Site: saxony
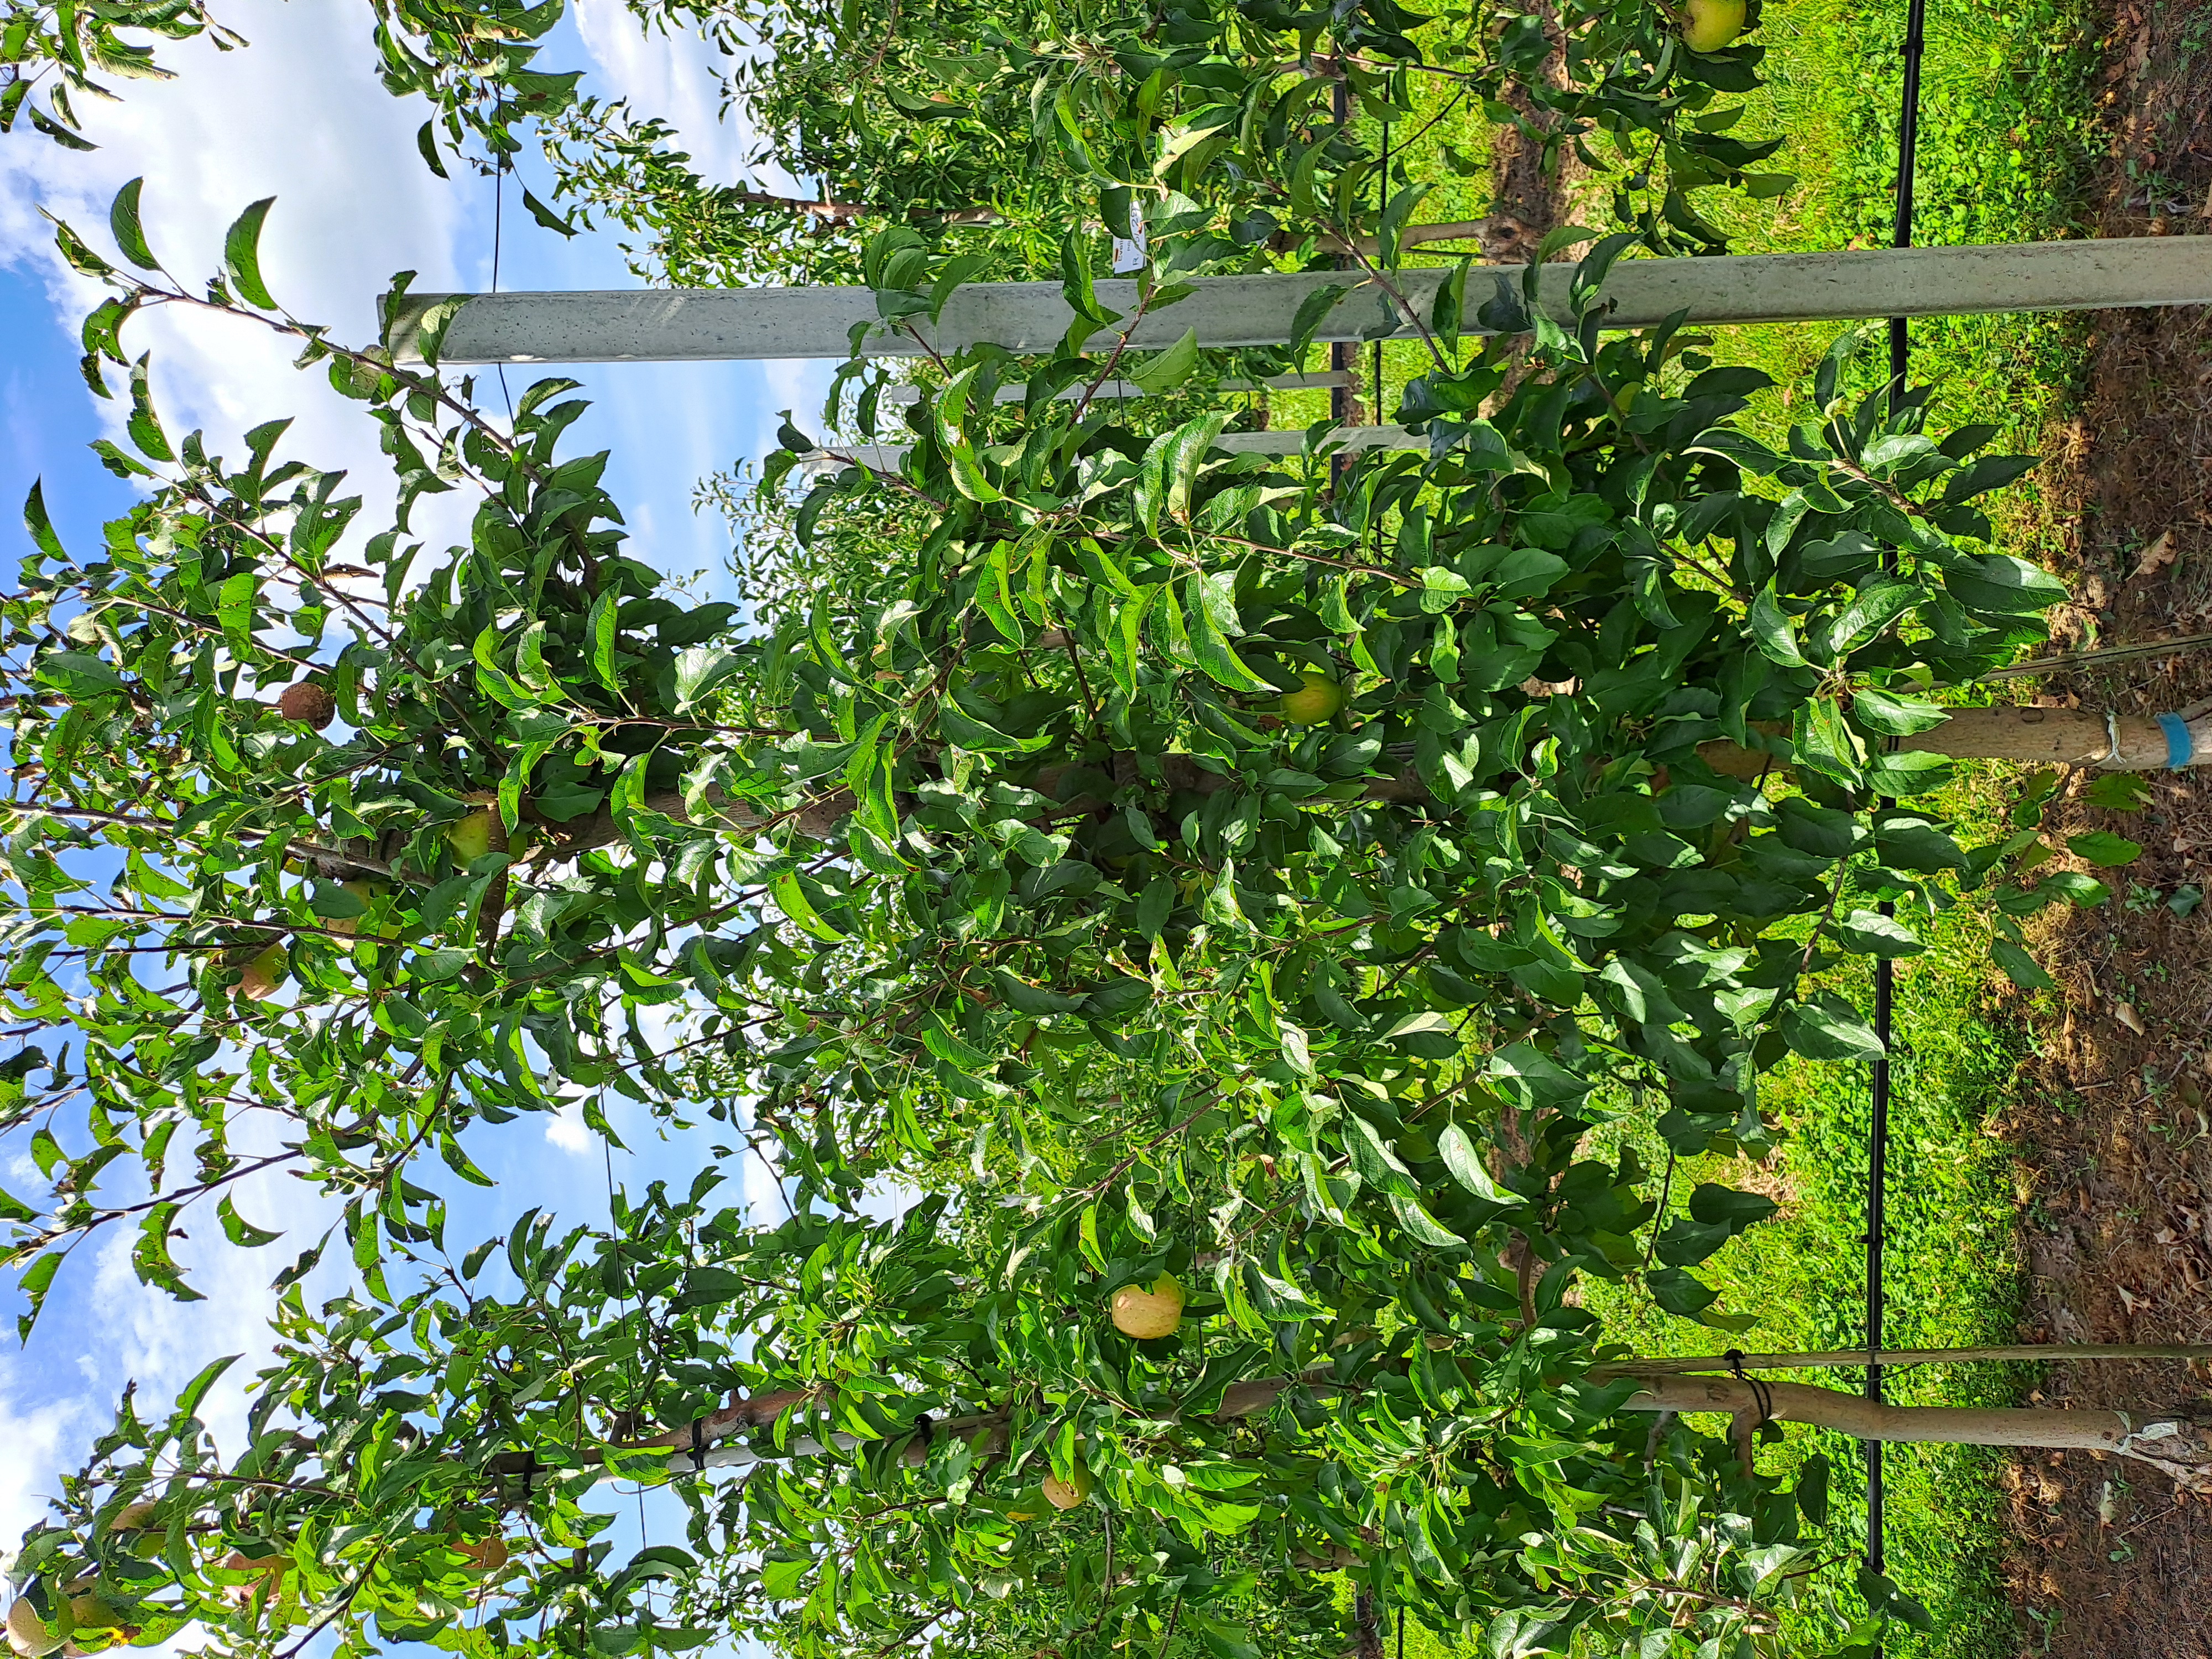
Growth stage (BBCH 85): Maturity of fruit and seed